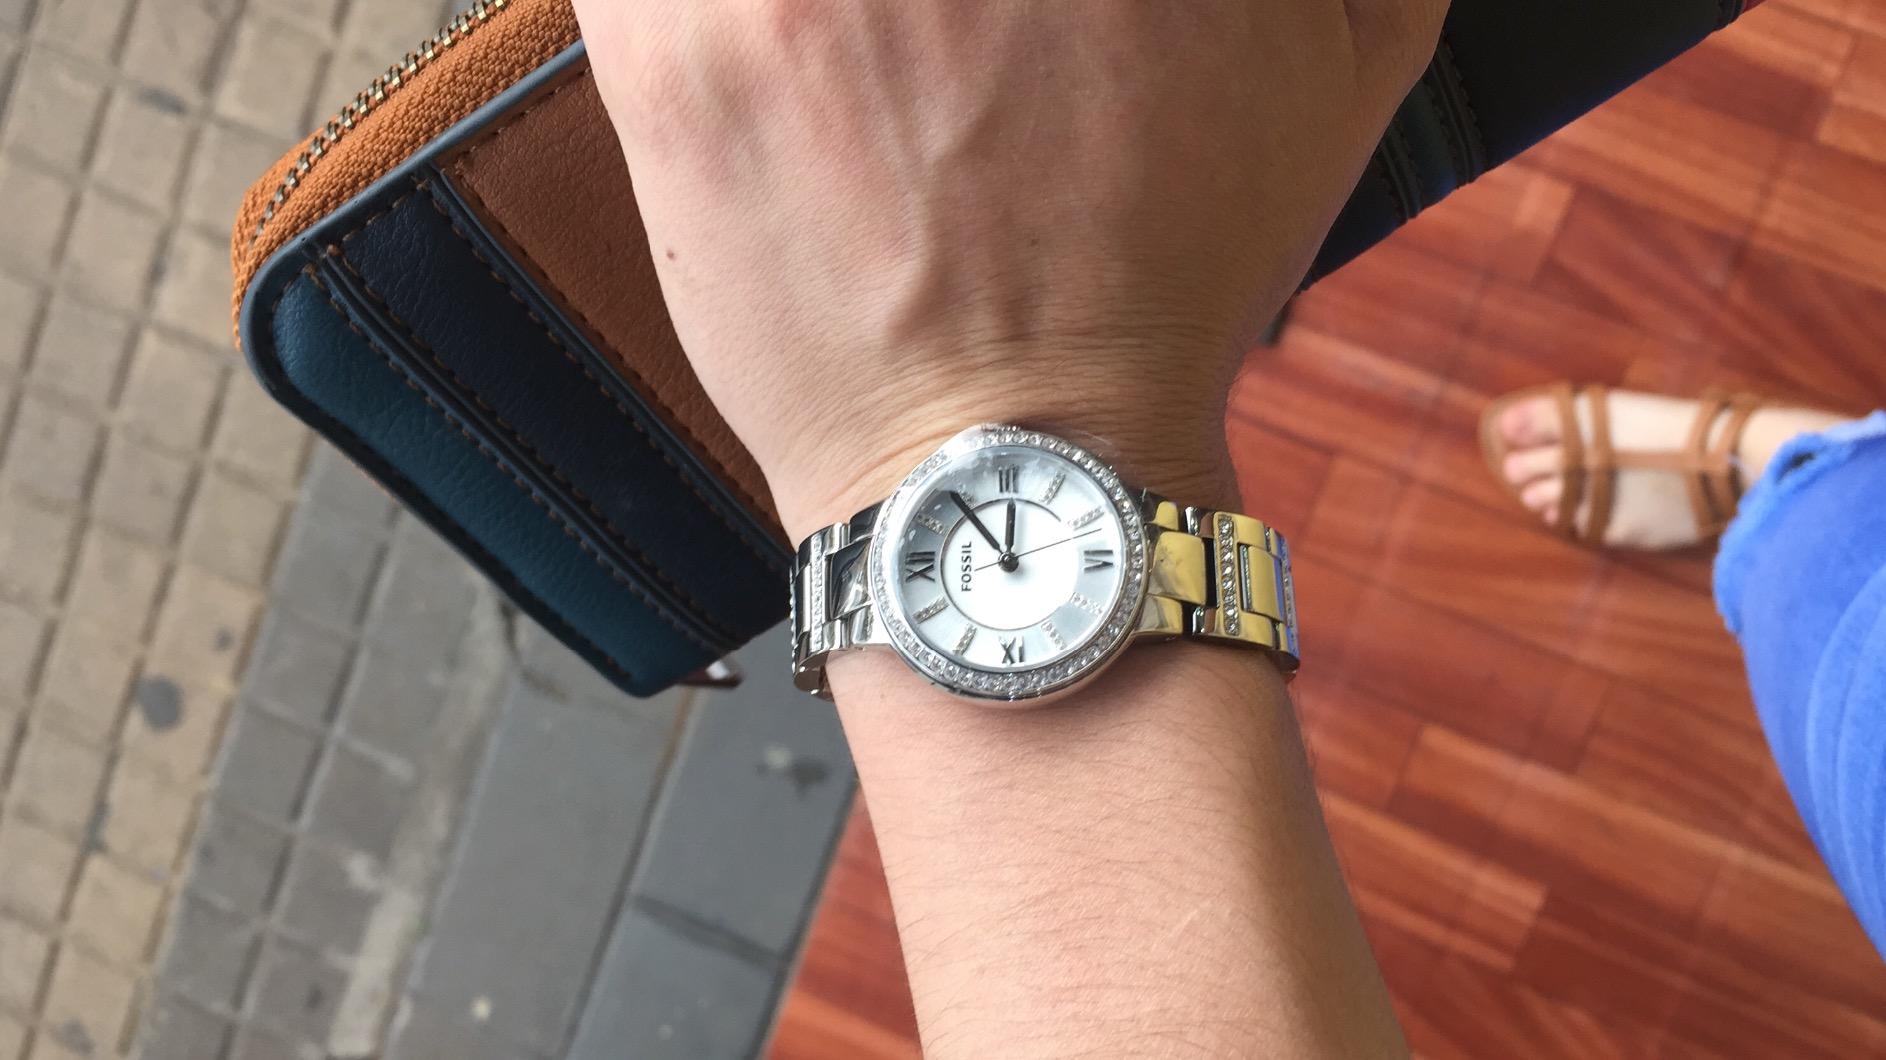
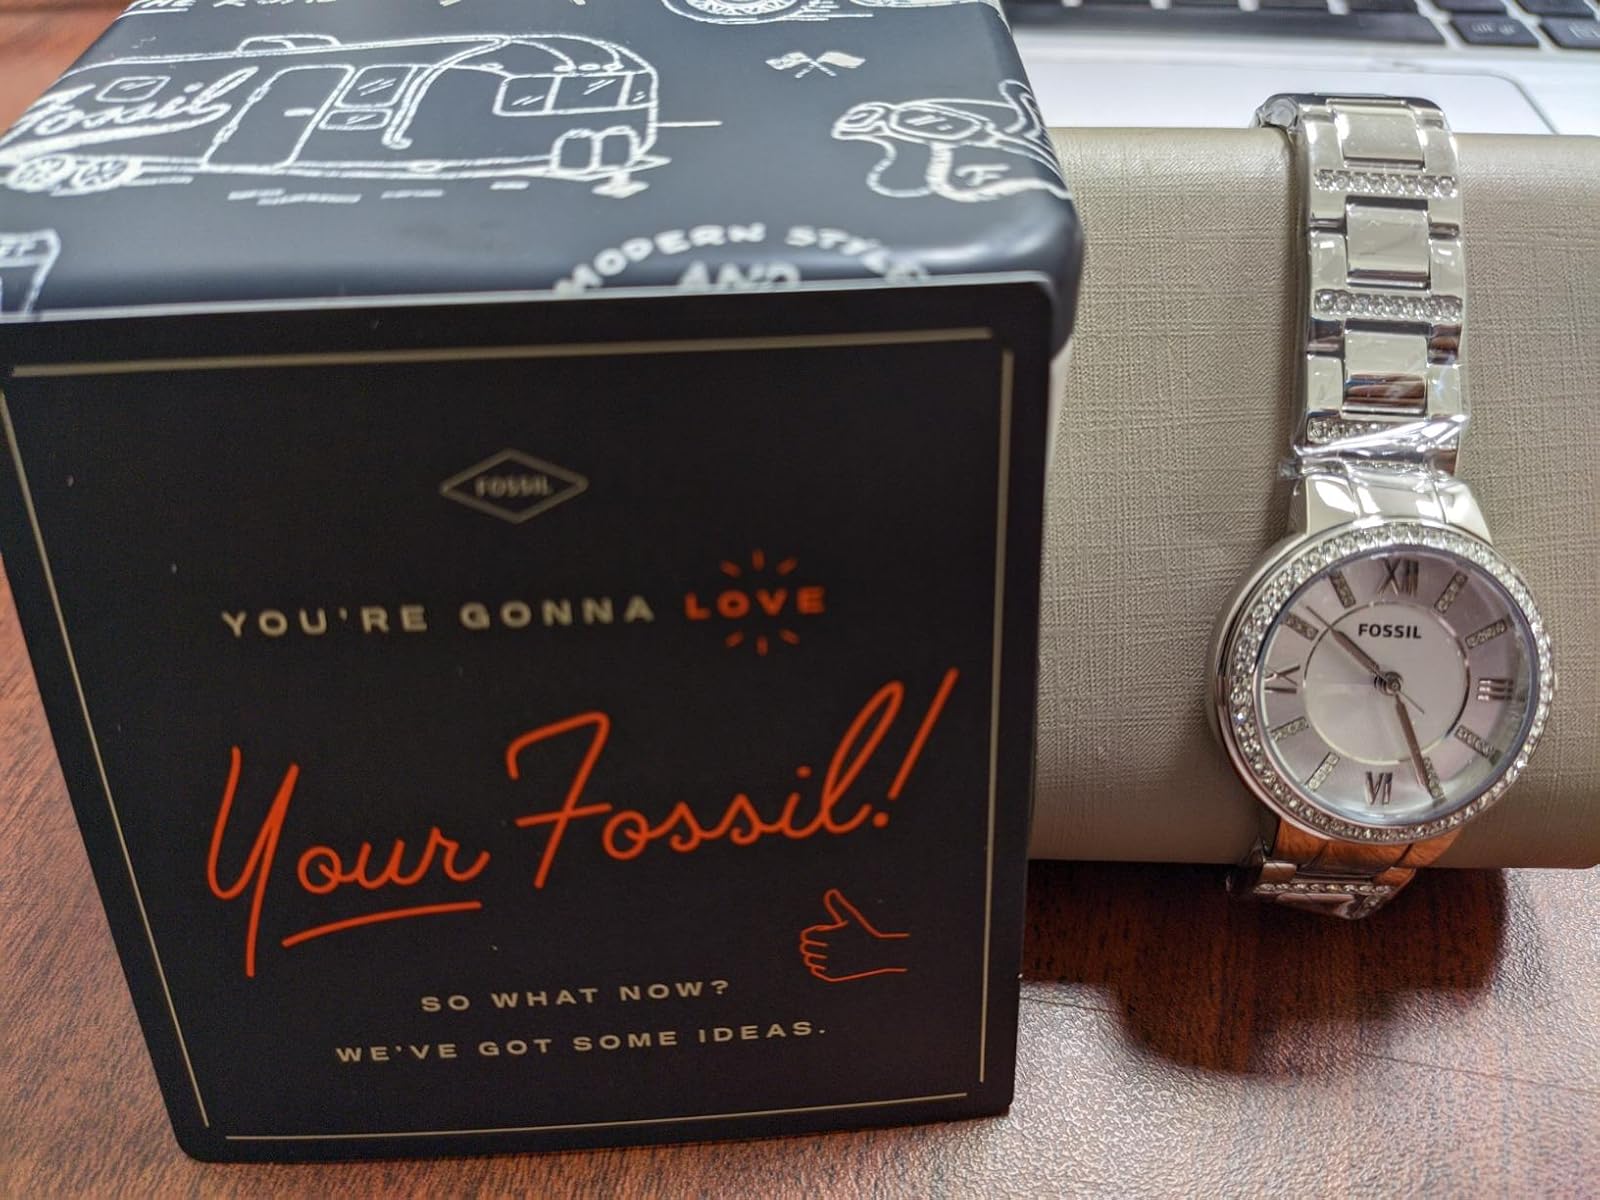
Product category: accessories_watch
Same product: yes